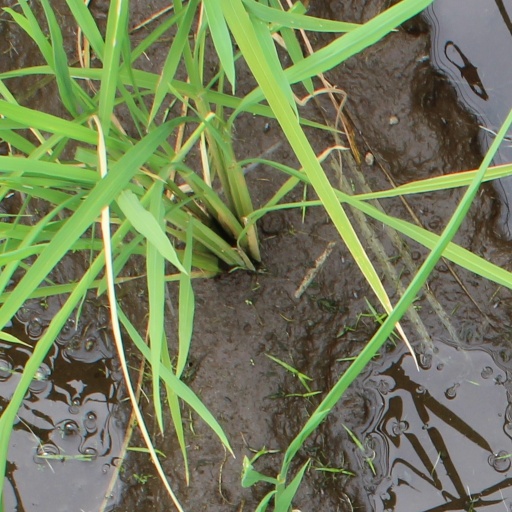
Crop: rice